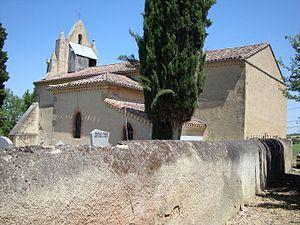
L'Isle-Arné (Gers, Fr) église
La liste des églises du Gers recense de manière exhaustive les églises situées dans le département français du Gers.
L'Isle-Arné est une commune française située dans le département du Gers, en région Occitanie.